Campau family

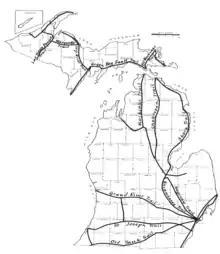
Map

Joseph; Louis Sr.; Louis Jr.; and Barnabas Campau were fur traders, first selling their furs in Canada and then New York. Joseph was a merchant in Detroit and several trading posts and the others operated a number of trading posts in "Indian country". They were also involved in treaties between the Native Americans and the federal government, which were very lucrative endeavors. Joseph made millions as real estate promoter and was a civil servant for Detroit. Other family members established trading posts in places that came to be known as Manlius (1825), Eaton Rapids, Muskegon, Manistee, Lowell, and Hastings. George established a trading post at Maple Rapids. Louis Campau Jr. established trading posts at Saginaw (1816) and Grand Rapids (1826).